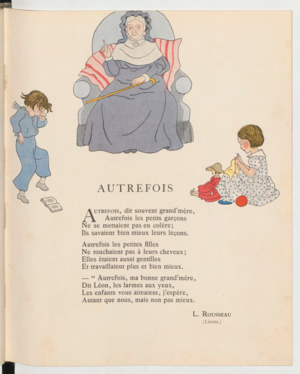
Contes et images, illustrations Marie-Madeleine Franc-Nohain
Louise Rousseau, est une femme de lettres française.